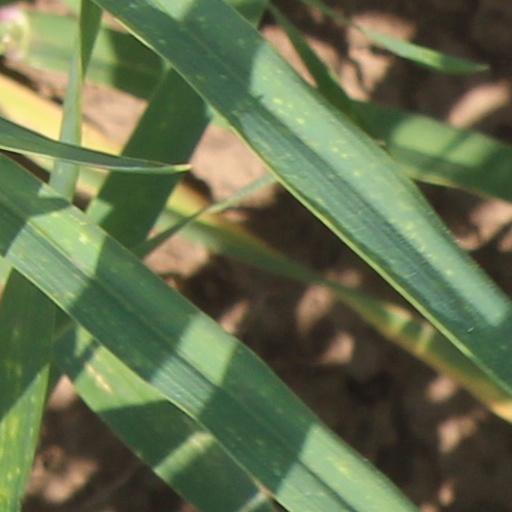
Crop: wheat